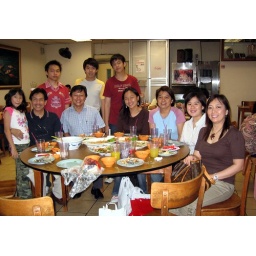
We ate at this chicken house in Novena. Tamang tama nandito pa si Mel....